Iskra-1030

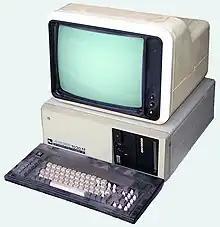
Искра 1030.11

The Iskra 1030 was an Intel 8086 compatible personal computer produced in the USSR. It was designed by Elektronmash in Leningrad. The main manufacturers were the Iskra factory in Smolensk and the Shchyotmash factory in Kursk. The model line consisted of Iskra 1030.11 (basic), Iskra 1030М (modified), Iskra 1031, and Iskra 3104.